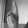
ASL letter: K